Treaty of London (1700)

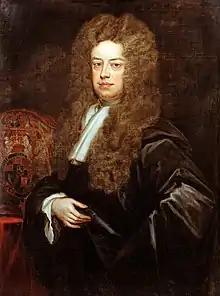
The impeachment of Lord Somers for approving the treaties without informing Parliament established an important English legal principle.

The Spanish court was split into pro-Austrian and pro-French factions, the latter being led by Cardinal Portocarrero, Archbishop of Toledo. For much of Charles's reign, his government was controlled by the pro-Austrians, headed by his mother, Mariana of Austria, then following her death in 1696 by his second wife, Maria Anna of Neuburg. Under their influence, Spain joined the anti-French coalition during the Nine Years' War, which proved a disastrous decision. By 1696, France held most of Catalonia, while Spain was forced to declare bankruptcy in 1692; although Maria Anna managed to retain power with the help of spurious rumours of her pregnancy, Charles was forced to banish her German entourage.